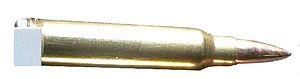
La Gw Pat.90, plus connue sous le nom de 5,6 mm suisse ou GP90, est la munition règlementaire du SIG-550 utilisé par l'Armée suisse.